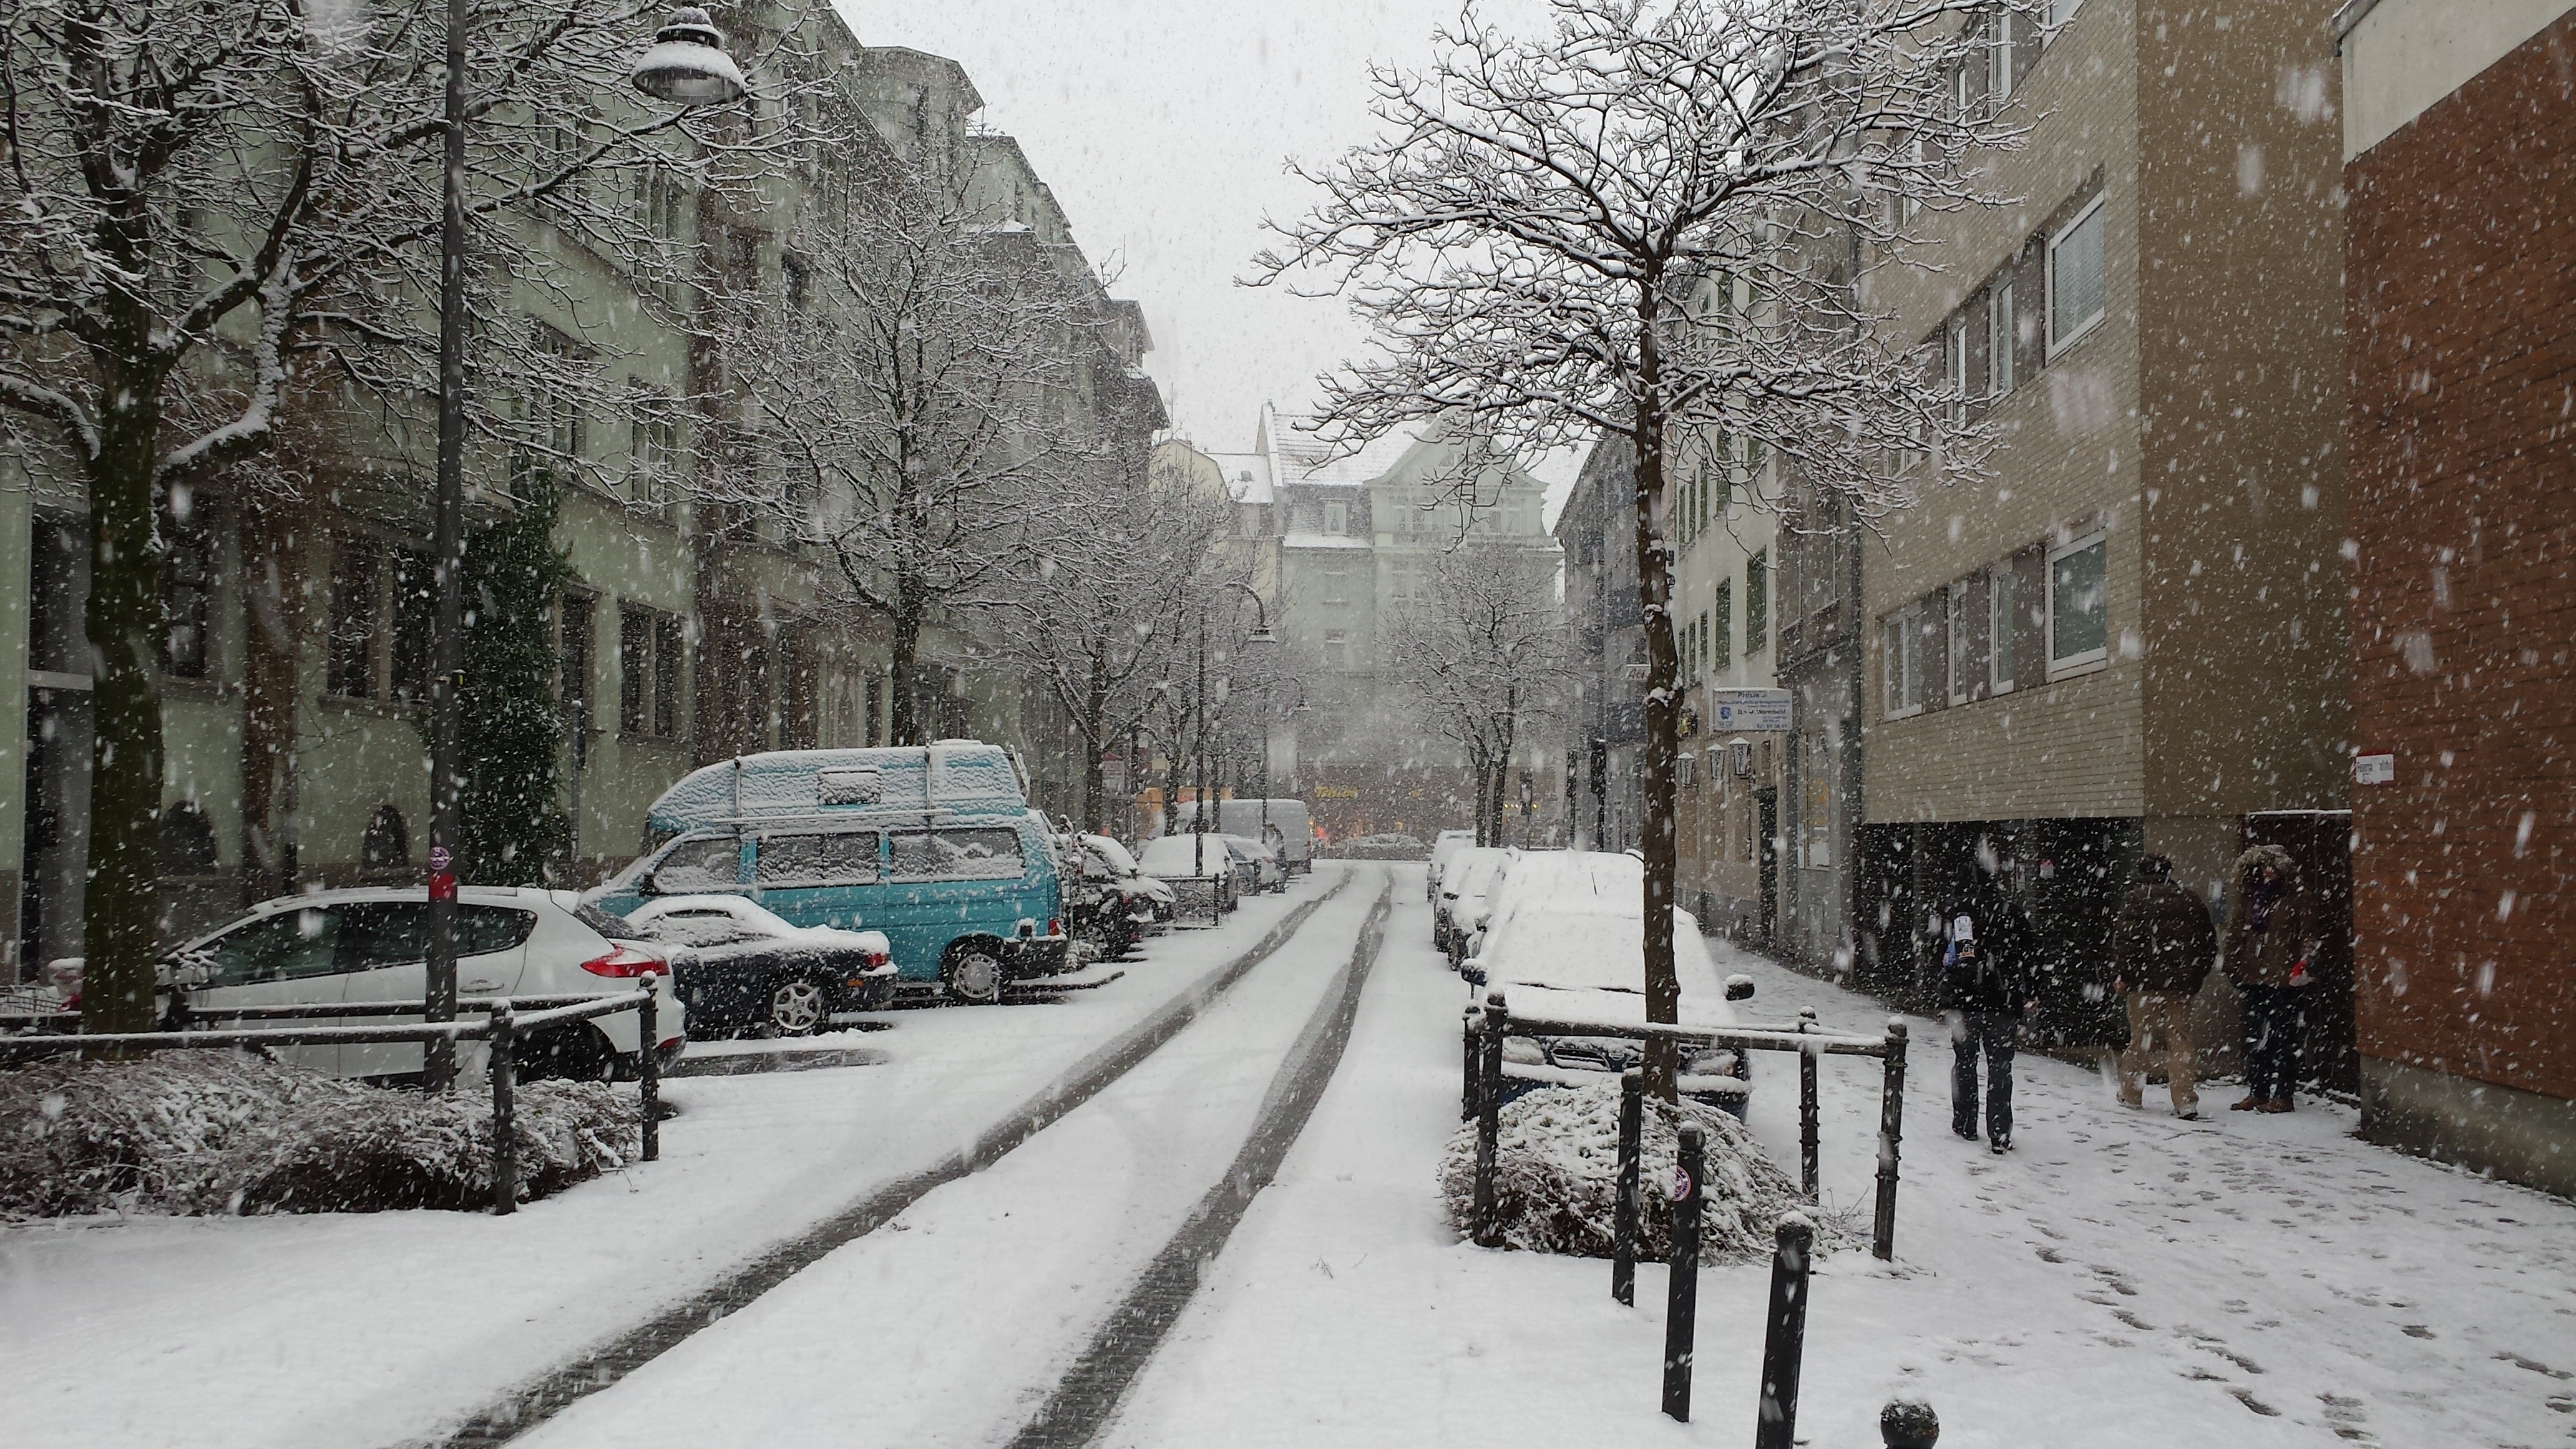
snow, cold, winter, white, street, city, weather, snowy, lane, season, trees, footprints, cologne, blizzard, wintry, deutz, freezing, neighbourhood, snow cover, winter tires, tire track, winter storm, rain and snow mixed, snow removal, road salt